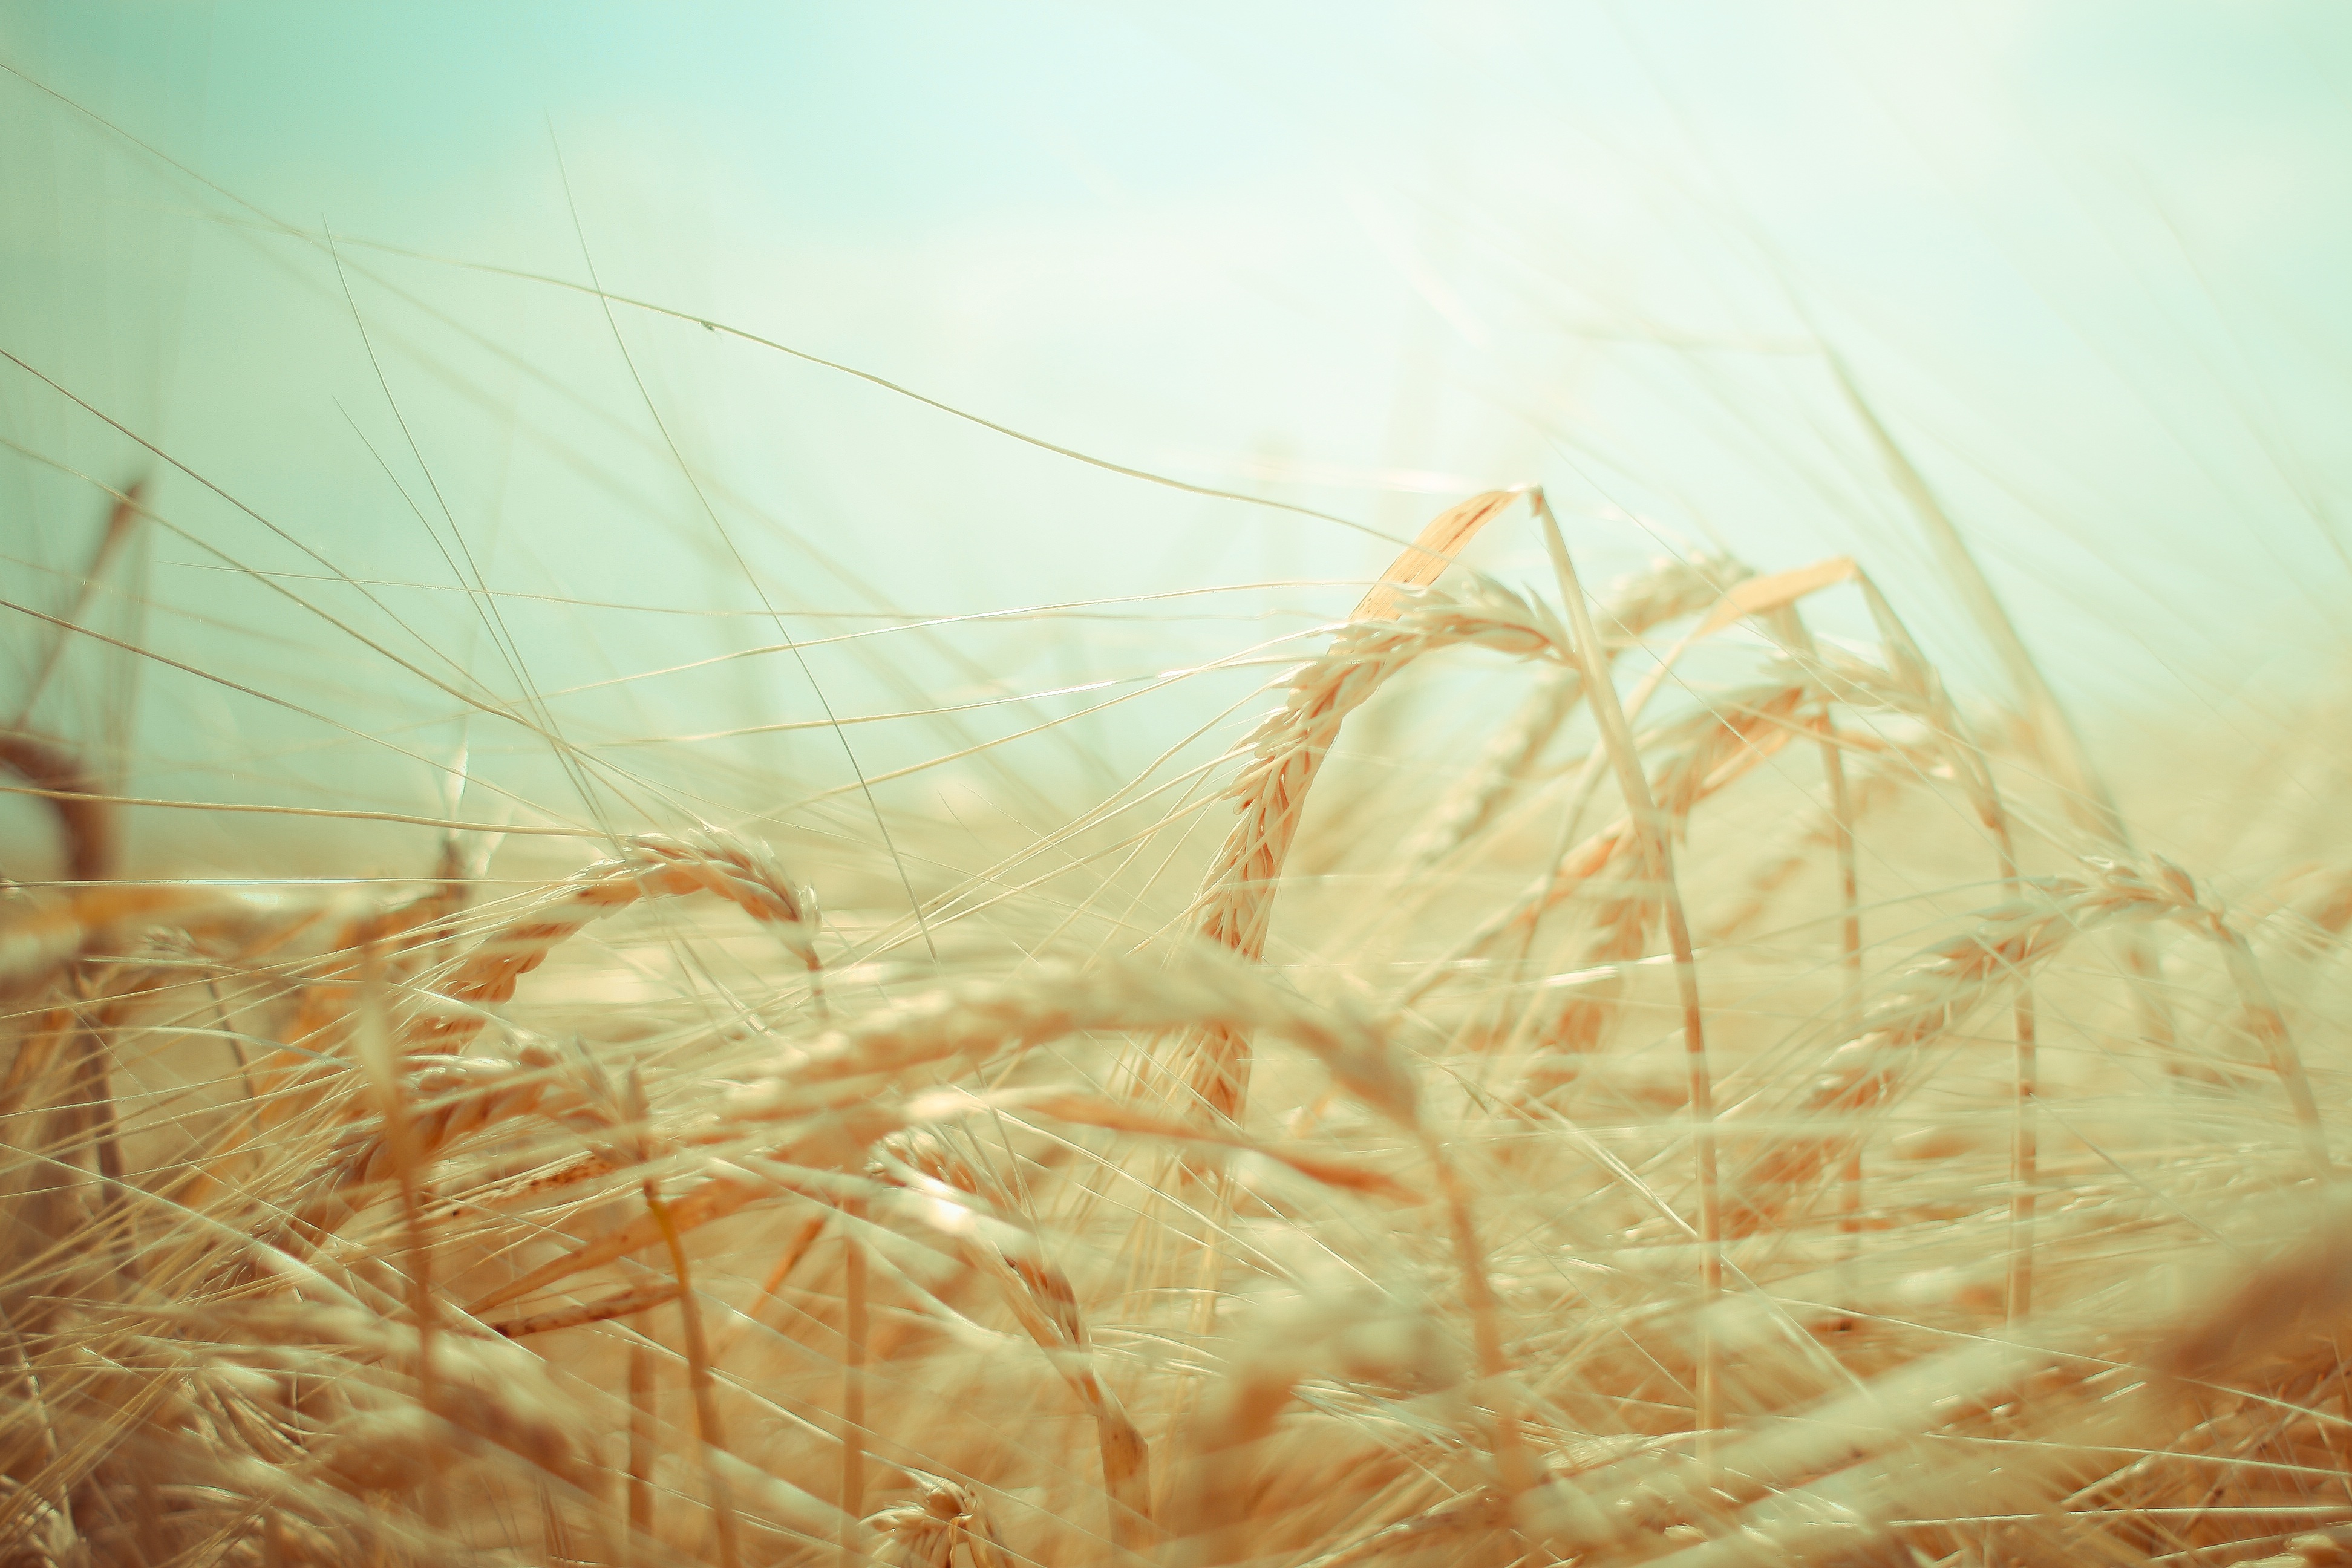
landscape, nature, grass, branch, plant, sky, white, field, farm, wheat, grain, sunlight, morning, seed, summer, dry, ripe, rural, food, green, golden, farming, harvest, crop, grow, natural, autumn, fresh, ear, yellow, agriculture, healthy, bread, bakery, cereal, close up, aqua, gold, nutrition, organic, flour, flowering plant, grass family, land plant, food grain